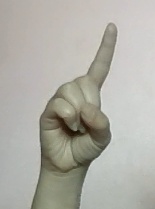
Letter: bb